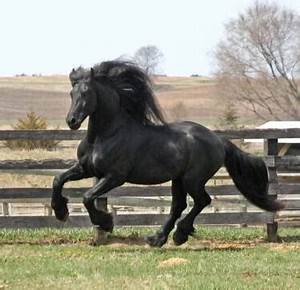
Label: horse